Answer in natural language. Consider the 3D positions of the objects in the scene and not just the 2D positions in the image. Is the centerpoint of  wall paint at a higher height than modern stainless steel refrigerator? Choose between the following options: no or yes
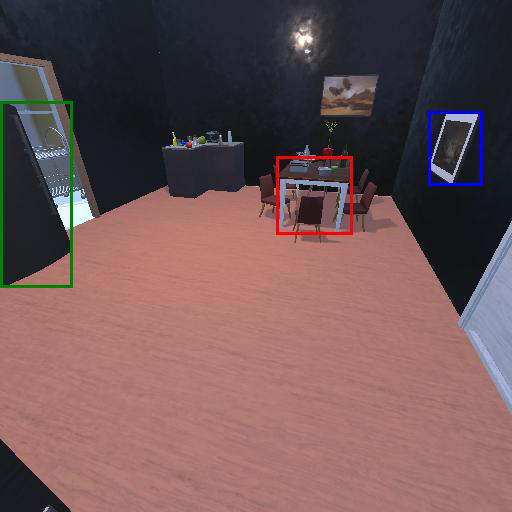
<answer>yes</answer>